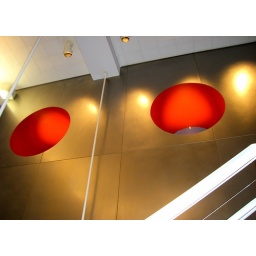
wall by the 7th floor staircase